Gaetano Pugnani

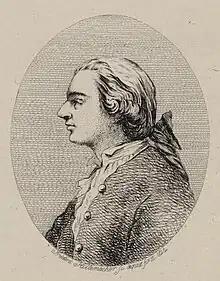
Gaetano Pugnani by Frédéric-Désiré Hillemacher

In 1770, Pugnani returned home to Turin and became the director of the Royal Chapel. Mozart and his father Leopold met Pugnani a year later when they visited Turin. His fame as a composer began to grow, but it would never equal his fame as a violinist. During this time, he also taught the violin. His most famous pupil was Giovanni Battista Viotti; in 1766 Viotti was placed at the cost of the Prince de la Cisterne under Pugnani. From 1780 to 1782 they performed in Switzerland, Dresden, Warsaw and St. Petersburg.